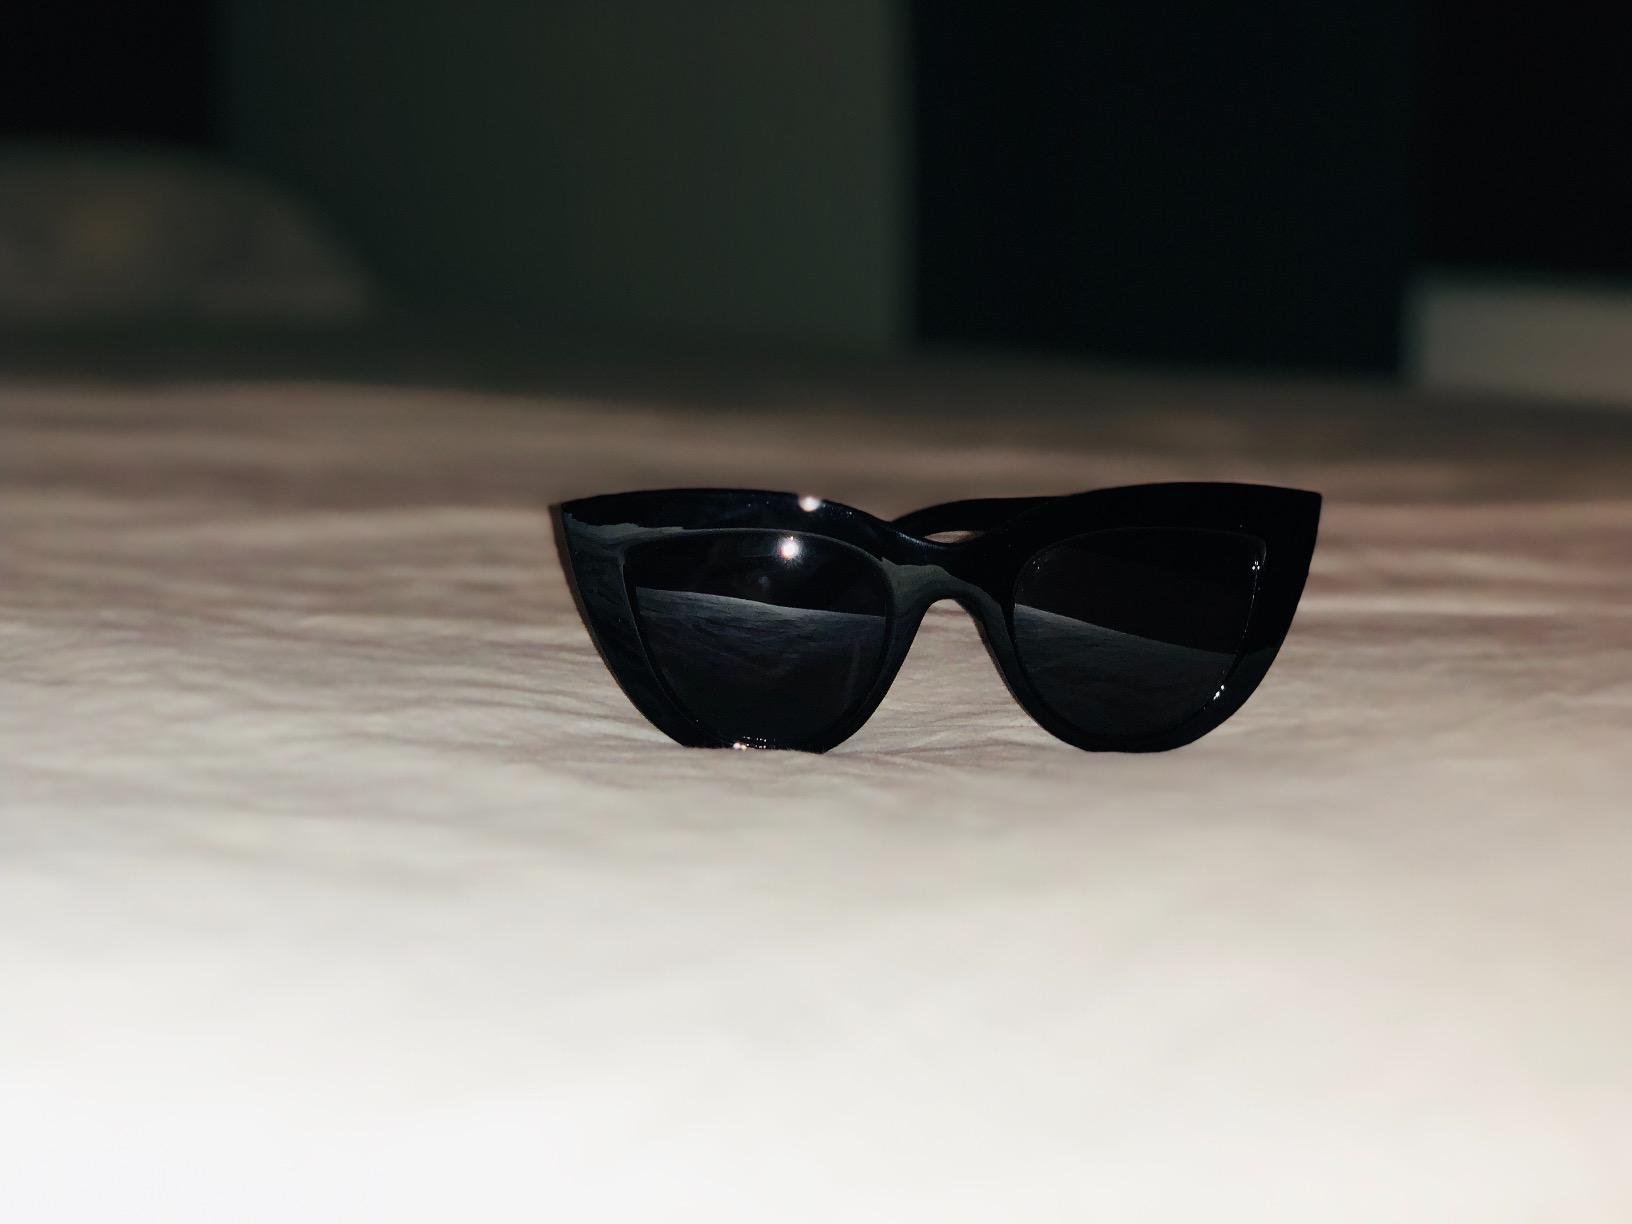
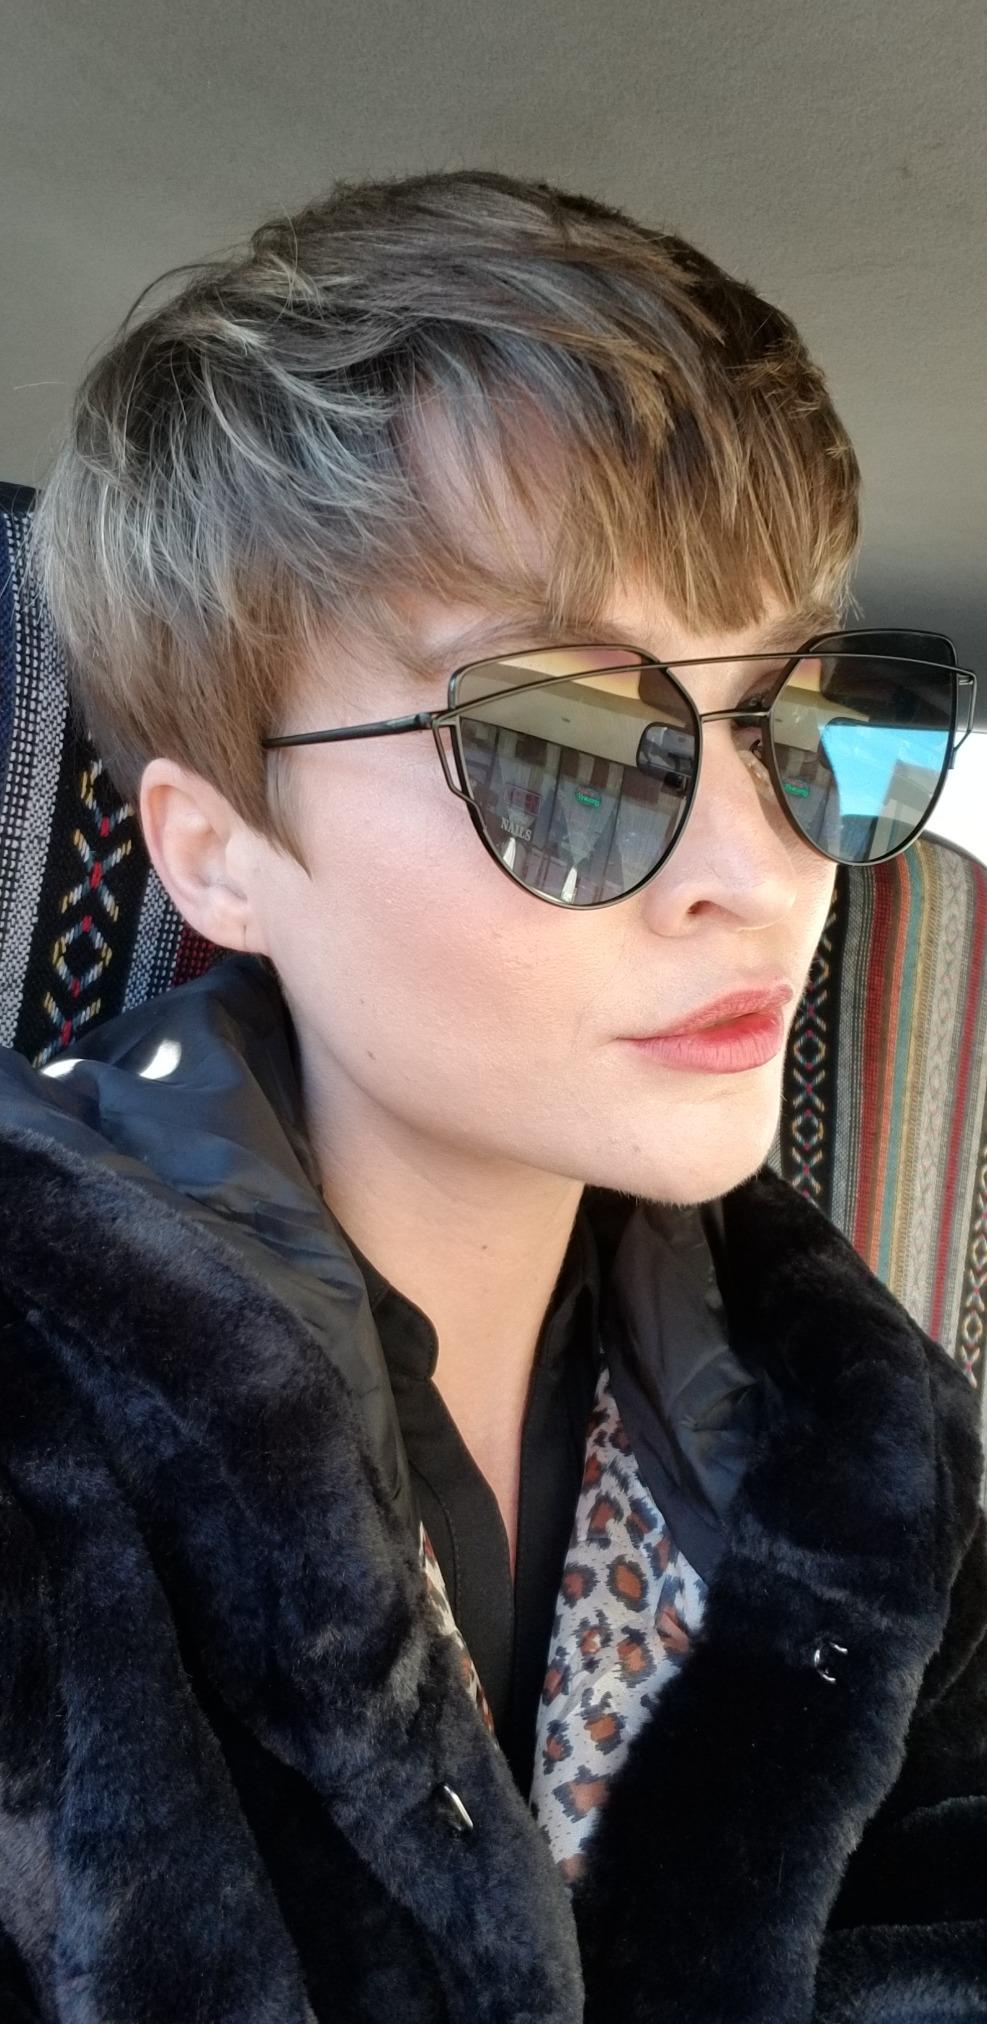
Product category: accessories_sunglasses
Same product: no